Anglican Church of Papua New Guinea

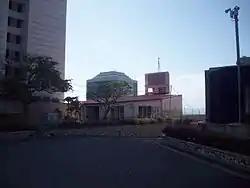
St John's Cathedral, Port Moresby, 2013

The Diocese of Port Moresby (initially called the Diocese of Southern Papua) includes the entirety of Papua (i.e. the former British New Guinea, the southeastern quarter of the island of New Guinea) apart from Milne Bay and Northern (Oro) provinces. Her cathedral is at St John's, Port Moresby